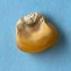
Maize quality: Bad